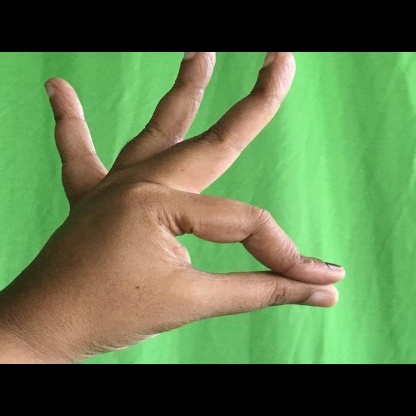
Mudra: Hamsasyam